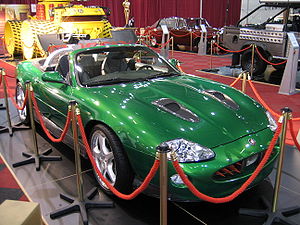
Die Another Day / Medvirkende
James Bonds Jaguar XKR fra filmen
Die Another Day er en britisk actionfilm fra 2002. Filmen er den 20. i EON Productions serie om den hemmelige agent James Bond, der blev skabt af Ian Fleming. Hovedrollen som Bond spilles for fjerde og sidste gang af Pierce Brosnan.